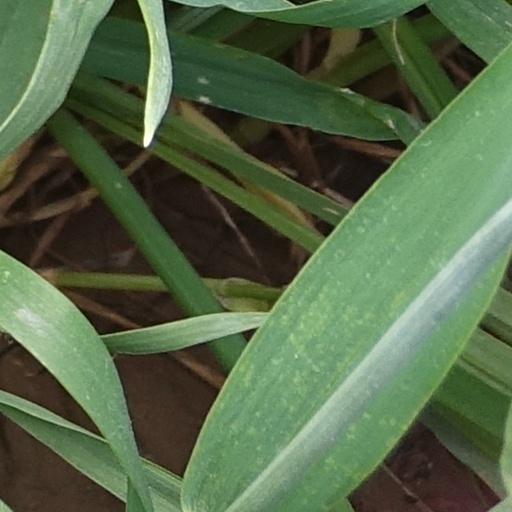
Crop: wheat